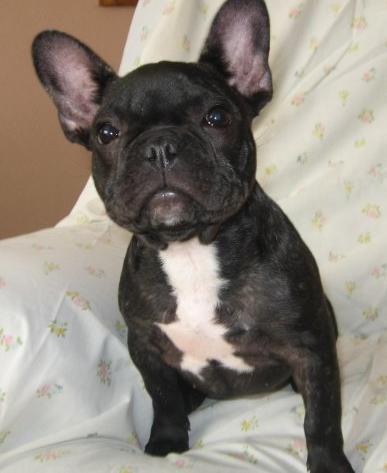
French_bulldog